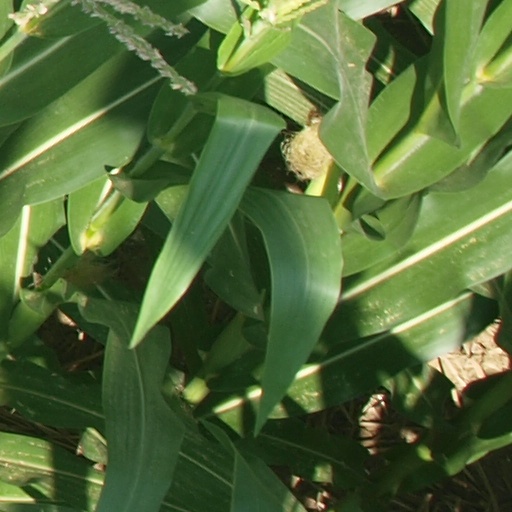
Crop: maize; corn